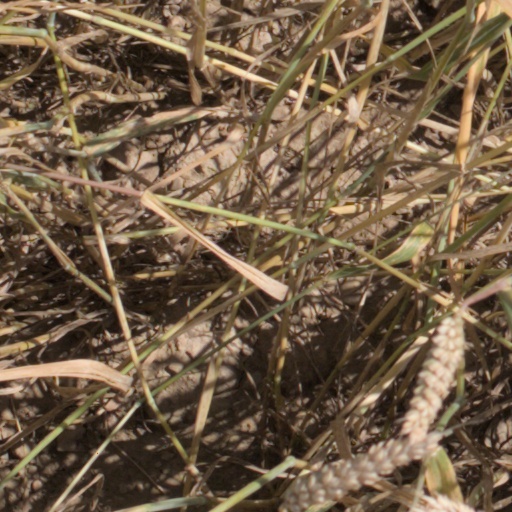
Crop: wheat